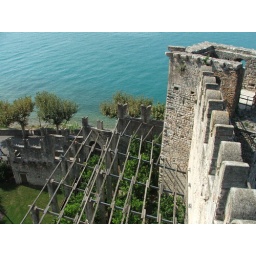
of the castle in Torri del Benaco. The lake was bluer than that. On the left are the lemon tree groves